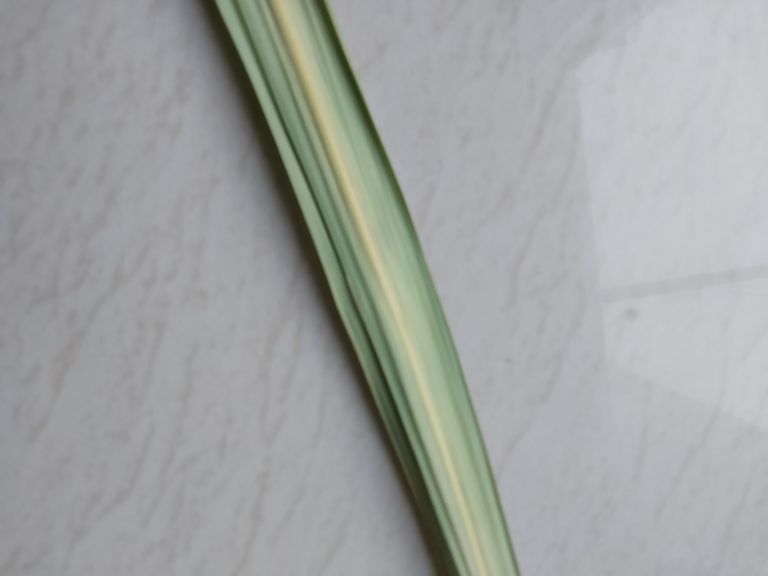
Label: Yellow Leaf